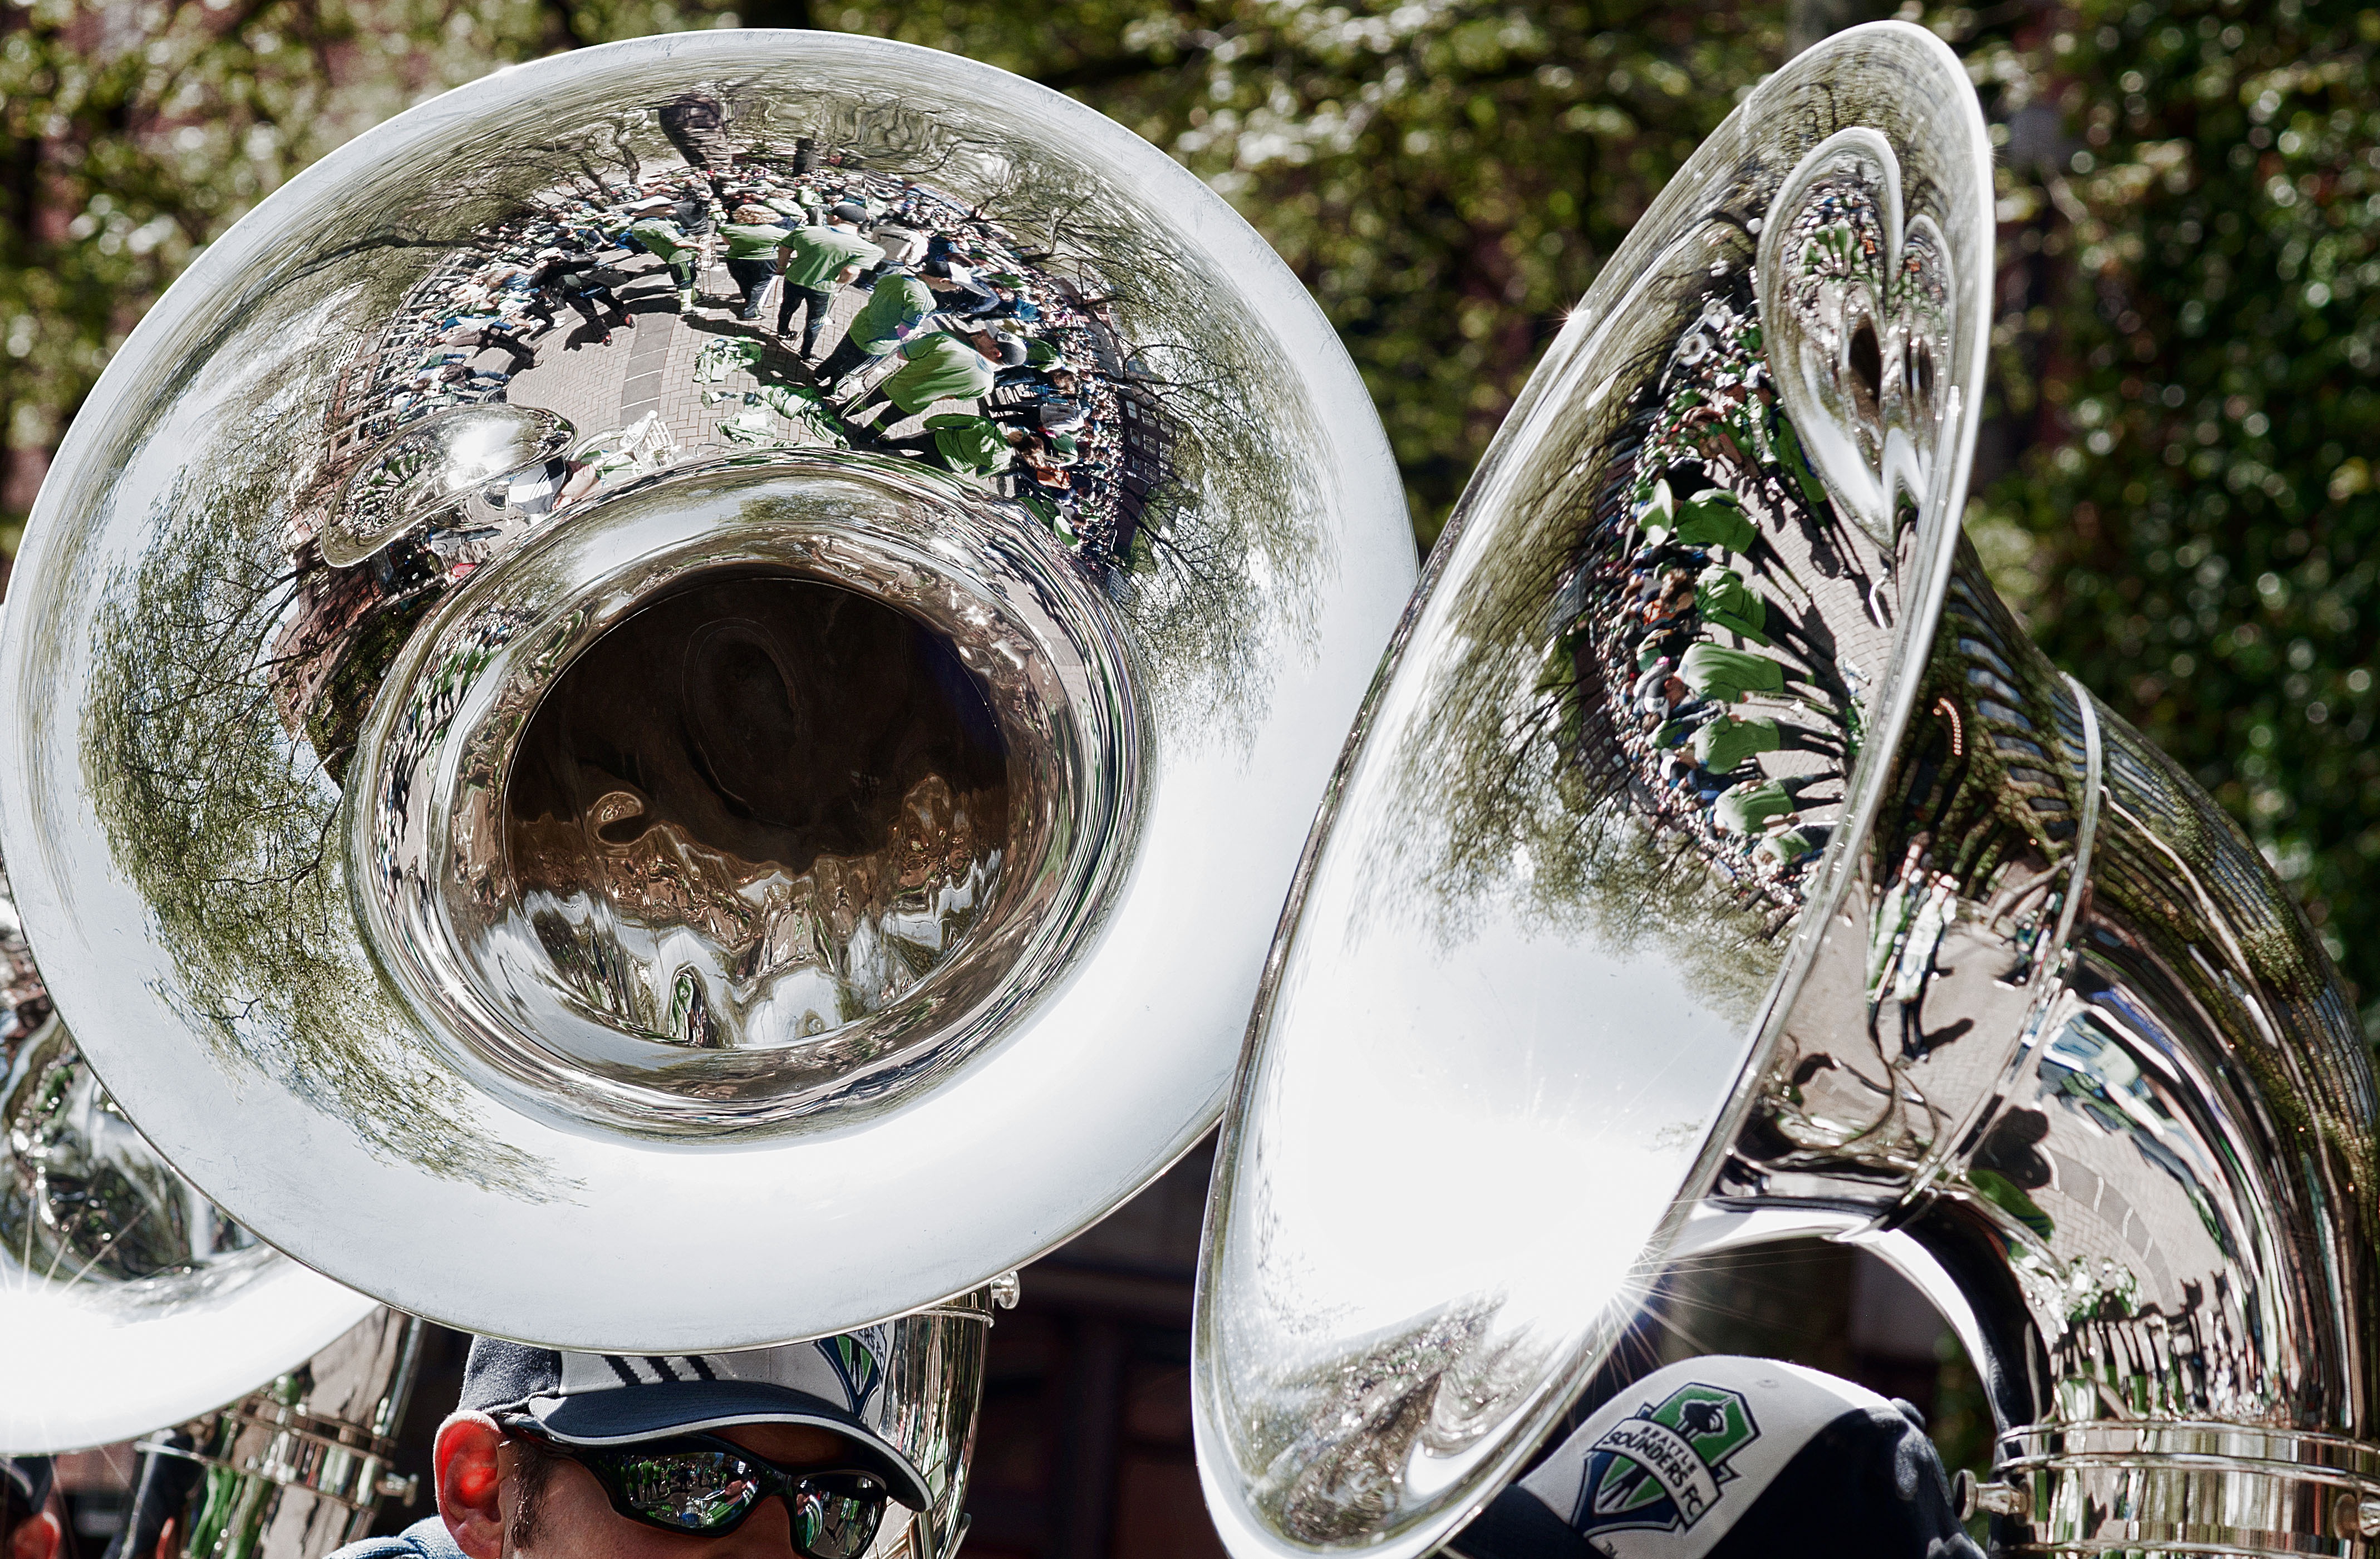
music, wheel, bicycle, vehicle, motorcycle, soccer, seattle, brass, performance, reflections, shiny, tuba, rally, marching, game day, brass band, sousaphone, sounders